St John Altarpiece (Memling)

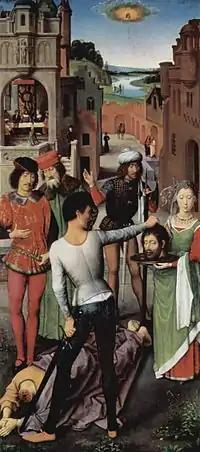
Salome receives John the Baptist's head from the executioner

Hans Memling purchased citizenship in Bruges late in January 30, 1465, suggesting he was a recent arrival to the city. He probably came from Brussels where he had been apprenticed to Rogier van der Weyden. He became established as a painter in Bruges fairly quickly. Although it appears he was absent from the city for Charles the Bold and Margaret of York's rather extravagant 1468 wedding, art historian James Weale suggests that Memling may have travelled to England to complete a bridal portrait commissioned either by Charles the Bold or his father Philip the Good. According to Weale, Memling's position in Bruges was secured by the Dukes of Burgundy.